Student activism at Columbia University

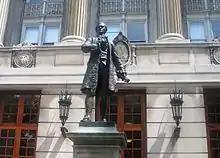
Hamilton Hall was occupied by protesting students in 1968

Students initiated a major demonstration in 1968 over two main issues. The first was Columbia's proposed gymnasium in neighboring Morningside Park, perceived as a segregated facility, with limited access by the black residents of neighboring Harlem. A second issue was the Columbia administration's failure to resign its institutional membership in the Pentagon's weapons research think-tank, the Institute for Defense Analyses (IDA). Students barricaded themselves inside Low Library, Hamilton Hall, and several other university buildings during the protests, and New York City police were called onto the campus to arrest or forcibly remove the students.